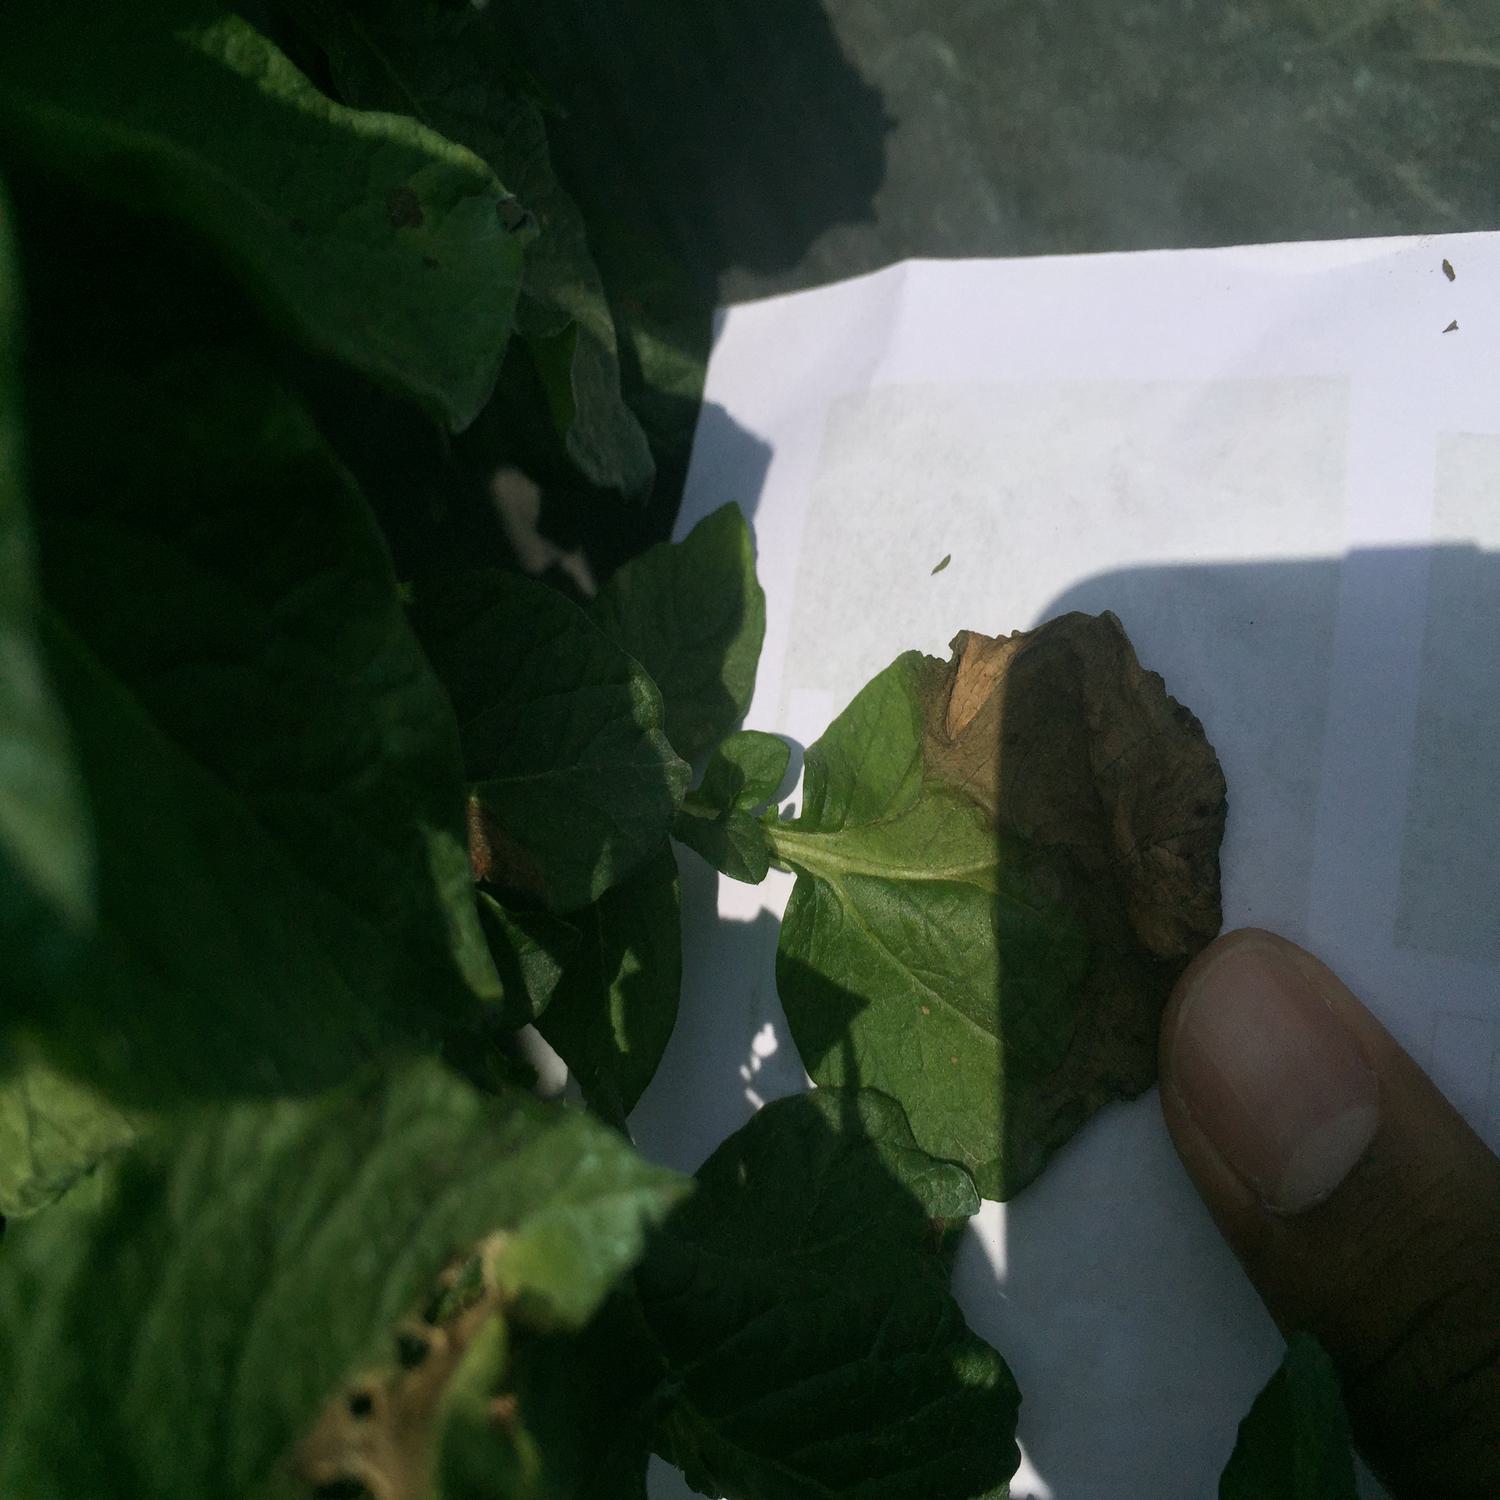
Label: Phytopthora